Spasim

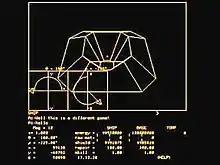
Screenshot of gameplay; the screen at the top shows the player's view of a space station, while the bottom half of the screen displayed details about the ship's position and direction.

"Spasim" is a multiplayer space flight simulation game, in which up to 32 players fly spaceships around 4 planetary systems. Players are grouped into teams of up to 8 players, with 1 team per system; players add their names to the rosters of the four teams, named Aggstroms, Diffractions, Fouriers, and Lasers, each with a different type of spaceship from "Star Trek". Players control their ships in first person in a 3D environment, with other ships appearing as wireframe models. There is no hidden-line removal implemented on the models, meaning that the models appear see-through and the player can see the wireframe of the "back" of an object as well. The positions of the planets and other players relative to the player update once a second. Players can fire "phasers and torpedoes" to destroy other players' ships. "Spasim" was intended to include an educational component; players enter instructions to move their spaceships using polar coordinates, e.g. altitude and azimuth, along with acceleration, while their position in space is given in Cartesian coordinates. Players can switch their perspective between their ship, their starting space station, and torpedoes they have launched, in addition to changing the angle and magnification zoom of their camera. All controls are entered via single-key text inputs.